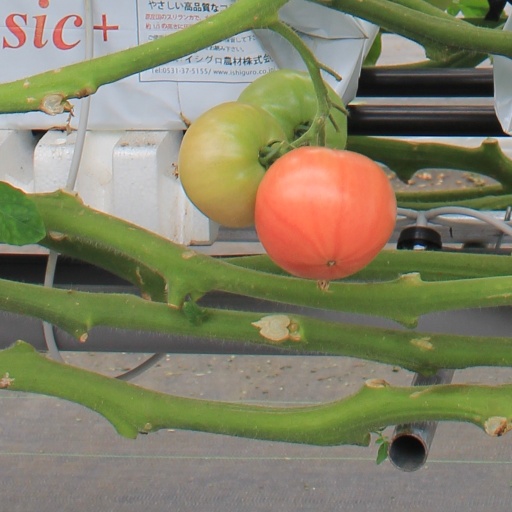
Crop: tomato